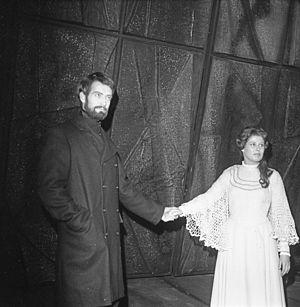
Arne Aas, né le 7 juillet 1931 à Oslo et mort le 3 avril 2000, est un acteur et réalisateur norvégien qui travaille pour le théâtre, le cinéma et la télévision.